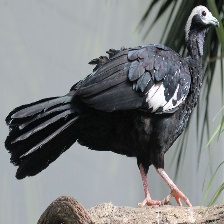
Species: BLUE THROATED PIPING GUAN
Scientific name: PIPILE CUMANENSIS